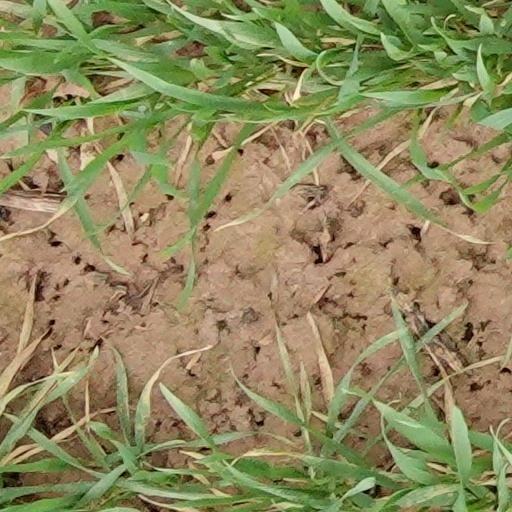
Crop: wheat